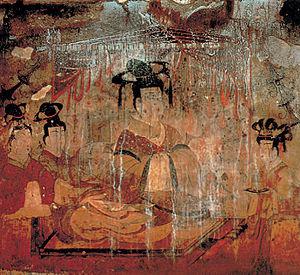
L'art coréen recouvre l'ensemble des arts pratiqués sur le territoire de la Corée depuis la Préhistoire, et à l'époque contemporaine cela concerne aussi l'importante diaspora coréenne, résidant plus ou moins temporairement hors de Corée.
La peinture, en Corée, une forme de l'art coréen particulièrement remarquable, se manifeste sous les formes les plus diverses, depuis les antiques peintures murales, préservées dans les tombes du royaume de Koguryo, les bannières bouddhiques aux couleurs intenses, les peintures de lettrés à l'encre, les paravents décoratifs, jusqu'à la peinture telle qu'elle est pratiquée dans l'art contemporain. La peinture moderne coréenne intègre, par ailleurs, les œuvres des artistes coréens, sur tout le territoire de la Corée, Corée du Nord et Corée du Sud et au sein de la diaspora coréenne dispersée dans le monde.
Cet article recense les sites inscrits au patrimoine mondial en Corée du Nord.